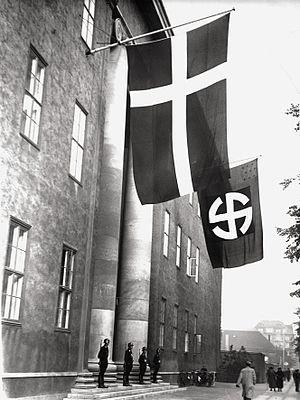
L'occupation du Danemark par l'Allemagne durant la Seconde Guerre mondiale a commencé le 9 avril 1940 par l'opération Weserübung et prit fin le 5 mai 1945 lorsque les forces allemandes se retirèrent à la suite de leur défaite face aux Alliés. Contrairement à la situation des autres pays sous occupation allemande, la plupart des institutions danoises ont continué à fonctionner plus ou moins normalement jusqu'au 29 août 1943. Le gouvernement danois resta dans le pays, maintenant une relation trouble entre régime démocratique et système totalitaire. Il fit certaines concessions politiques et économiques, mais refusa de participer à l'envoi de travailleurs forcés en Allemagne, à la répression de la Résistance ou à la déportation des Juifs, jusqu'à ce que les autorités allemandes dissolvent le gouvernement à la suite d'une série de grèves et de sabotages.